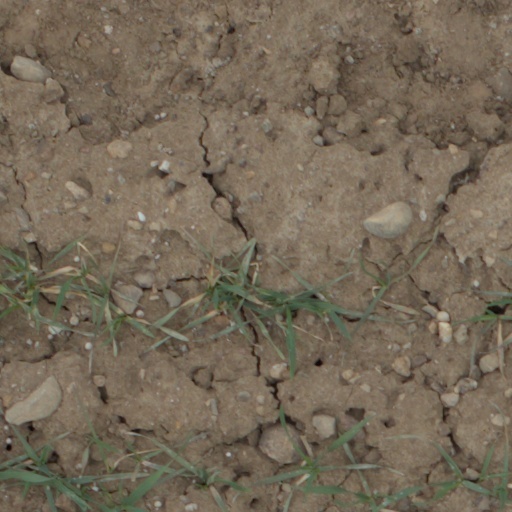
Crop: wheat